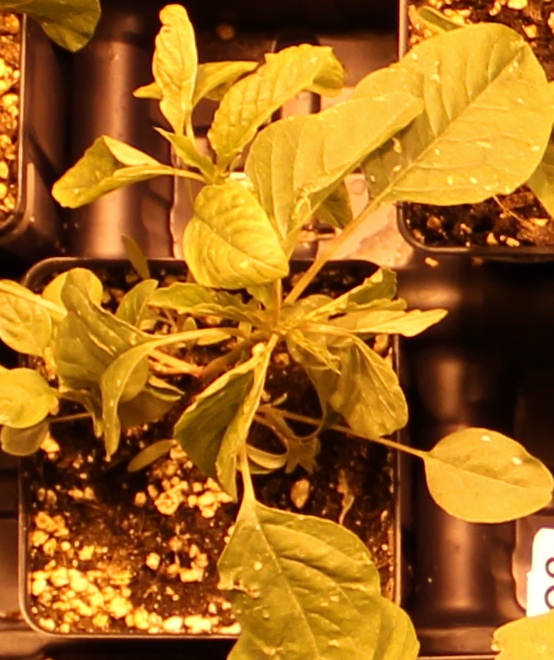
Label: Palmer Amaranth